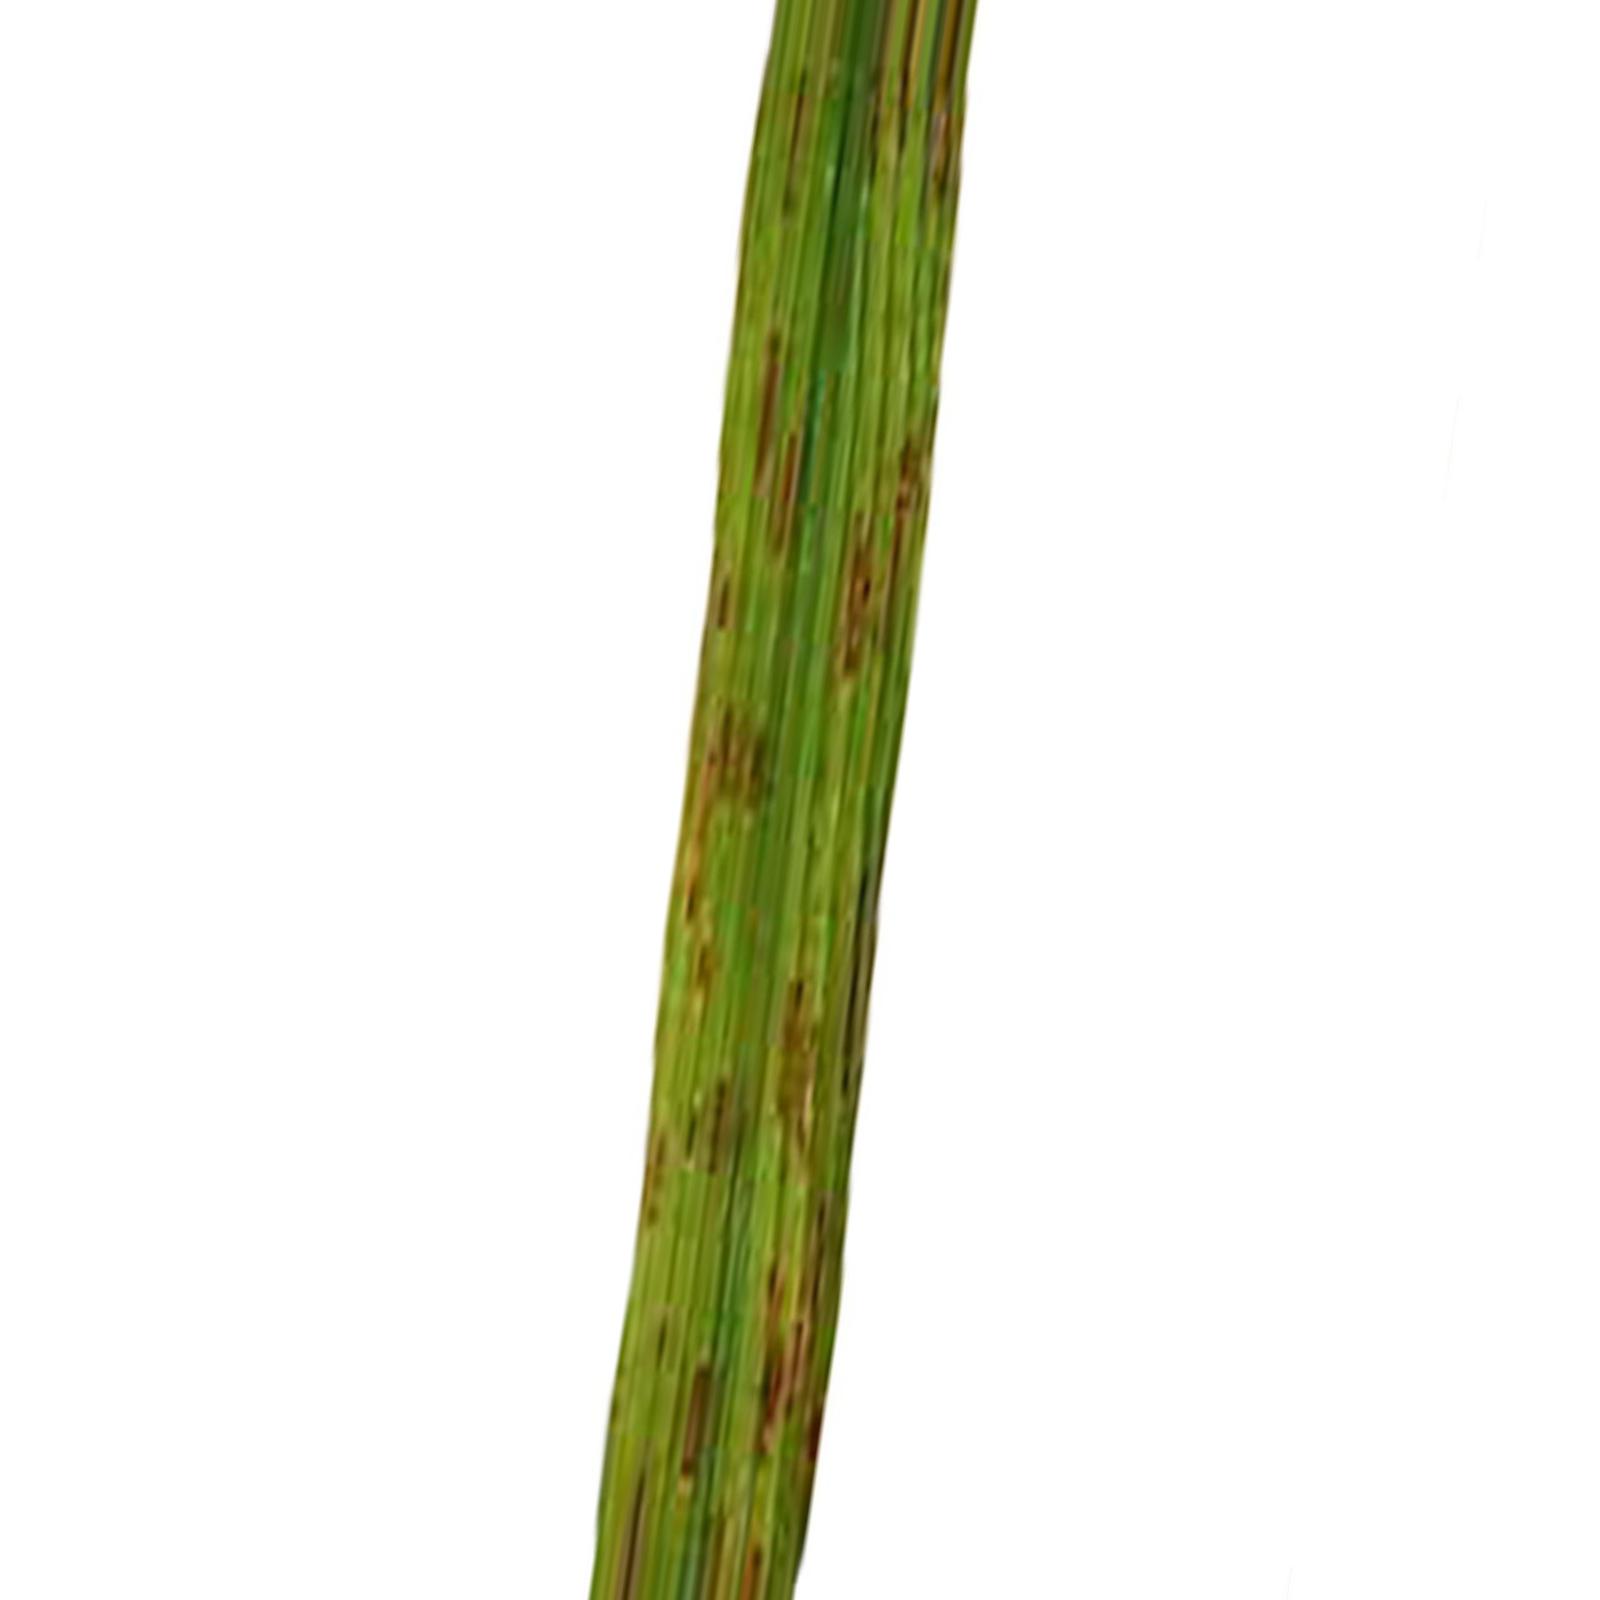
Nhãn: Bệnh Đốm Nâu ( Brown spot )